Tobu 5000 series

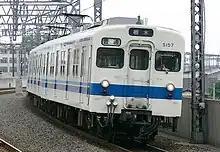
5050 series set 5157 in June 2006

Following on from the earlier 5000 series sets, a total of 72 7800 series cars were rebuilt between 1981 and March 1984 as two-car 5550 and four-car 5050 series sets. Unlike the earlier 5000 series sets, the 5050 series sets were air-conditioned.